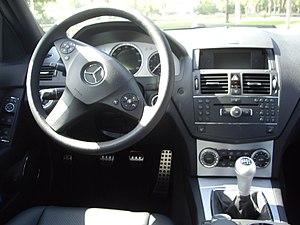
La Mercedes-Benz Classe C est une gamme d'automobile familiale du constructeur allemand Mercedes-Benz existant en berline, break, coupé et cabriolet. Quatre générations se succèdent, lancées en 1993 puis en 2000, en 2007 et enfin en 2014. La première Classe C, datant de 1993, remplace la Mercedes-Benz 190.